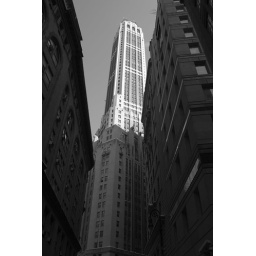
a tall one in wall street